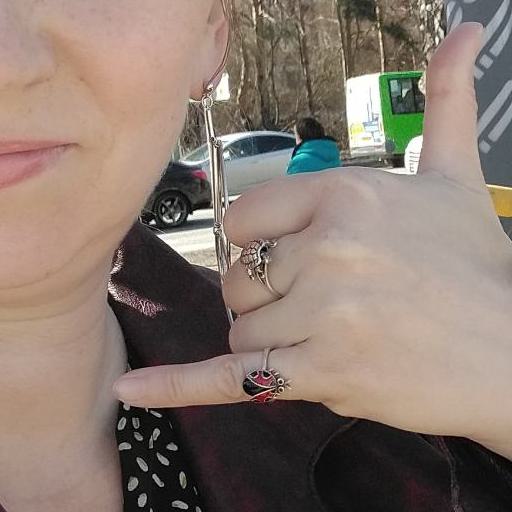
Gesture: call